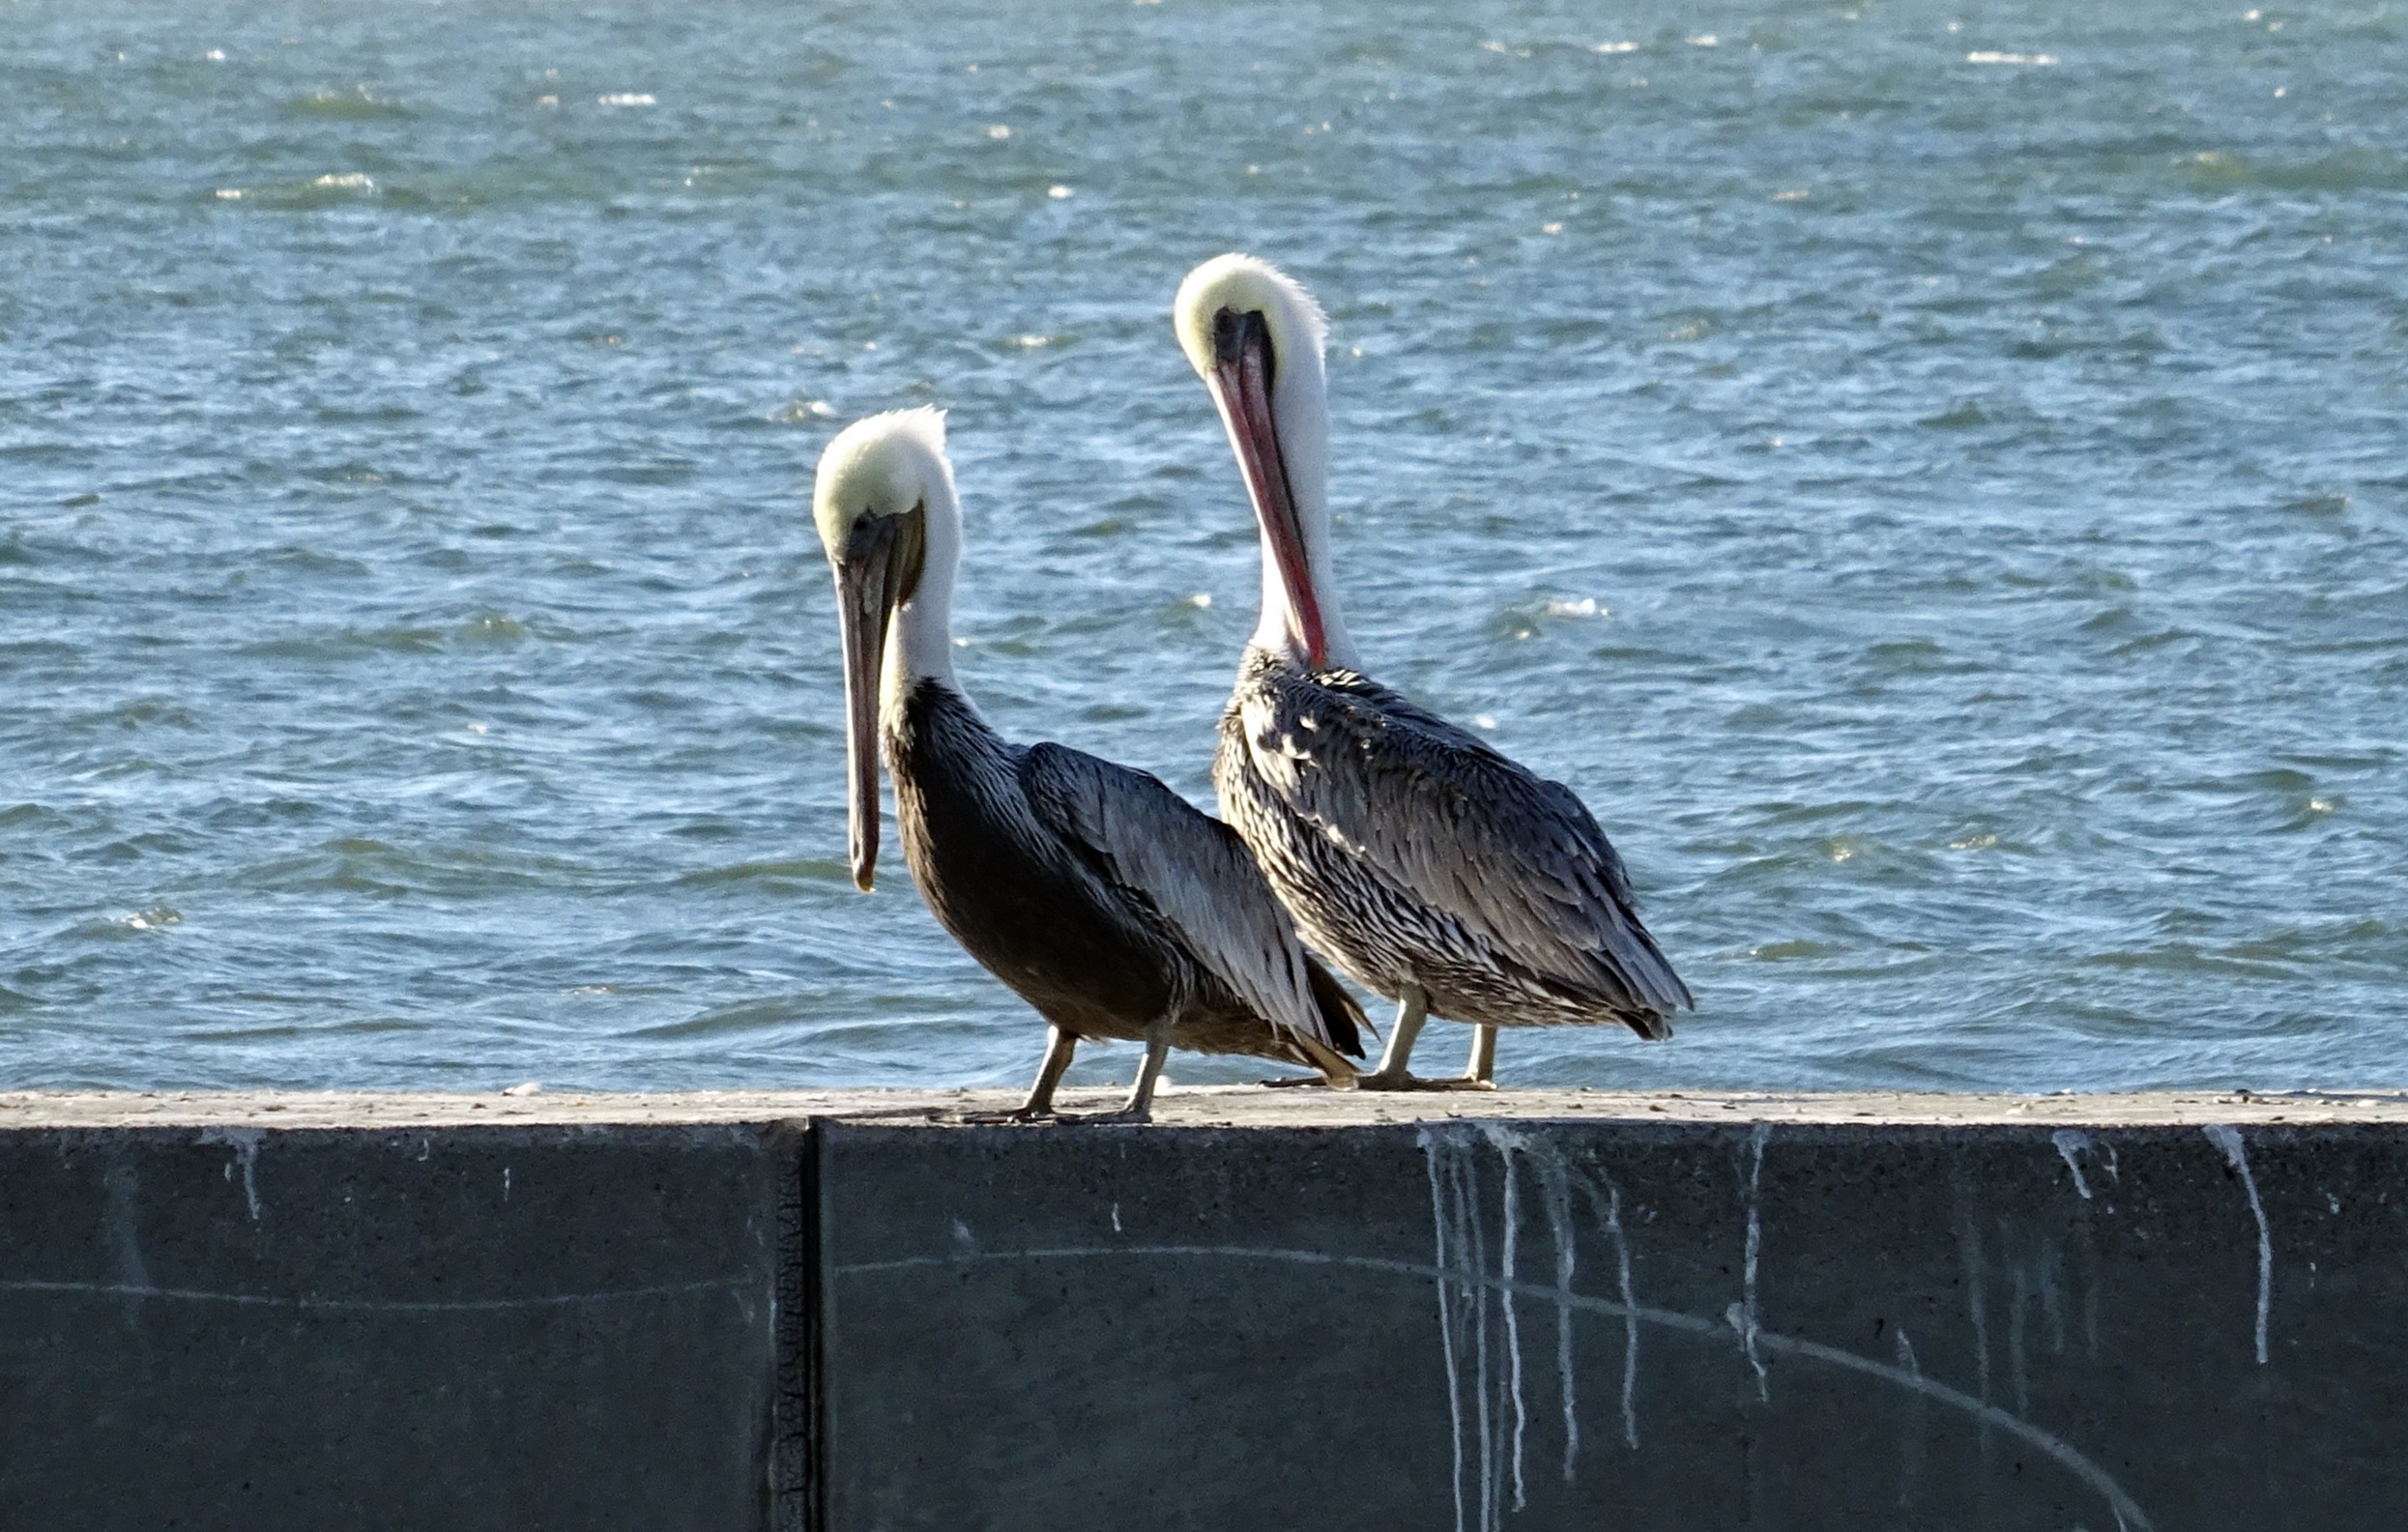
water, bird, wing, pelican, seabird, san francisco, wildlife, beak, usa, america, bay, fauna, vertebrate, pelecanus, pelecaniformes, brown pelican, pelecanus occidentalis